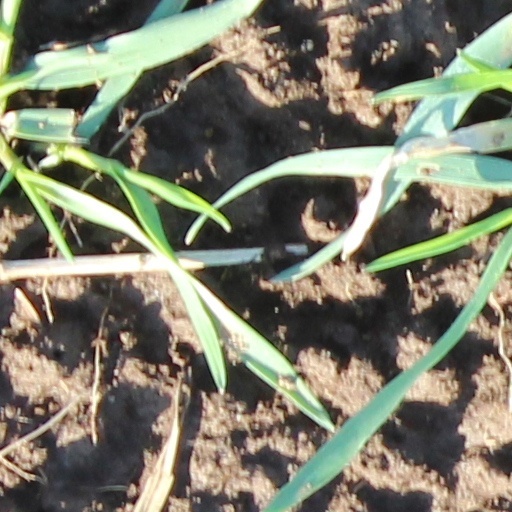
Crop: wheat